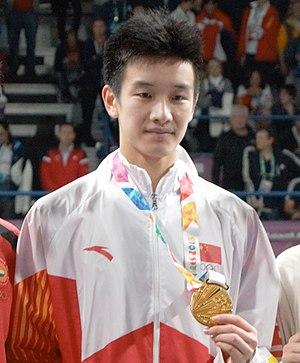
Cérémonie des vainqueurs des Jeux olympiques de la jeunesse de 2018. Individuel Garçons.